List of Ipswich Town F.C. records and statistics

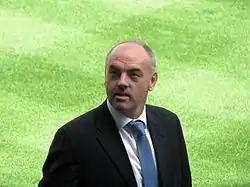
John Wark, the first Ipswich player to score in the World Cup finals

Ipswich Town turned professional in 1936, and the first player to be capped by a national side received his call-up as recently as 1952. Many of the records in this section were established during the late 1970s and early 1980s, when Ipswich achieved success unparalleled in the club's history. This section refers only to caps won while an Ipswich Town player.